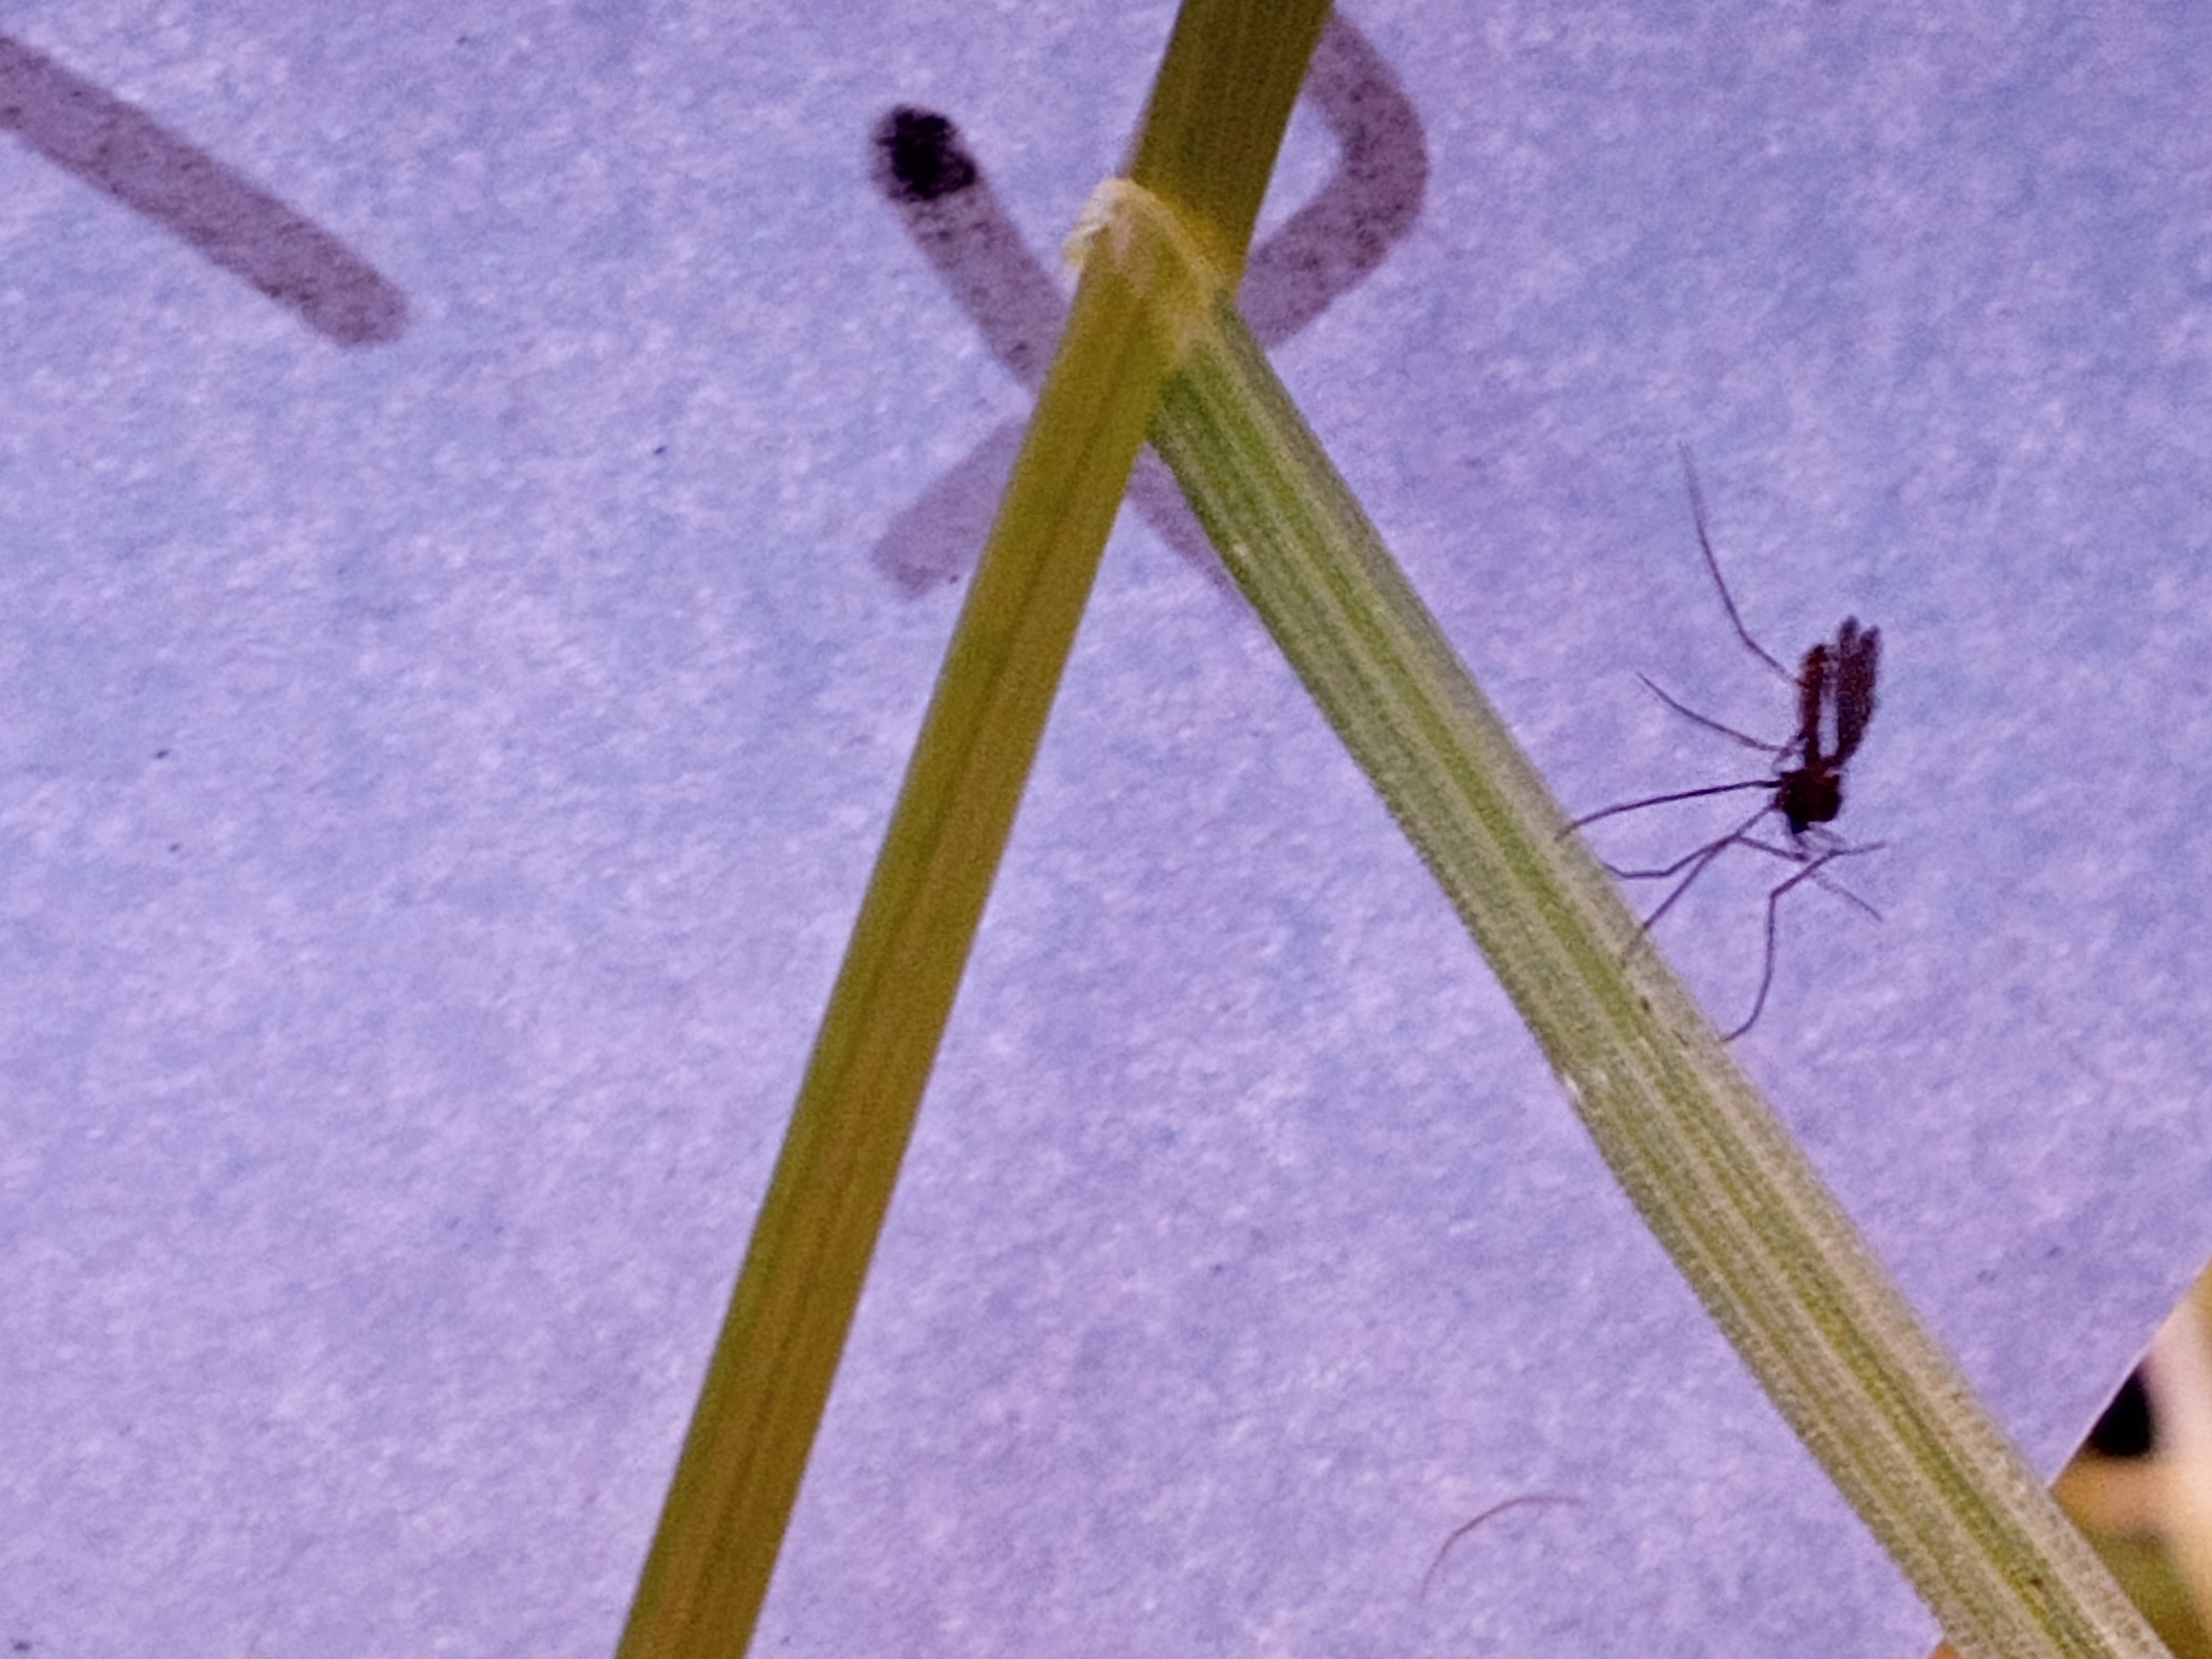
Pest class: hessian_fly